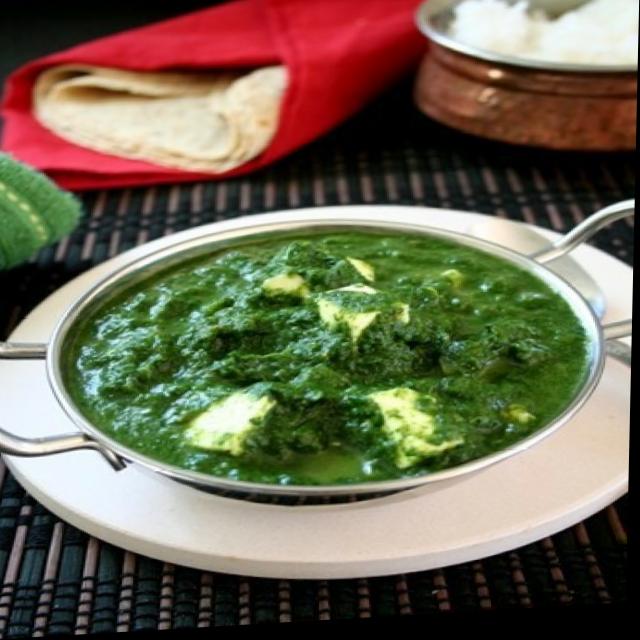
Dish: palak_paneer